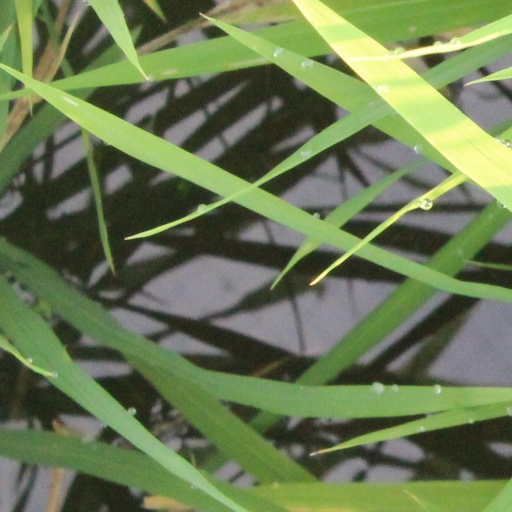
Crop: rice